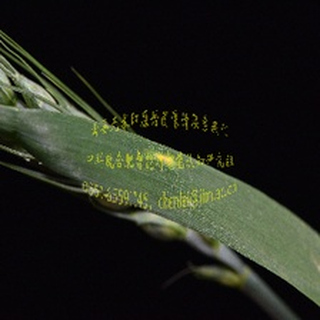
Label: wheat_mildew